List of current NHL general managers

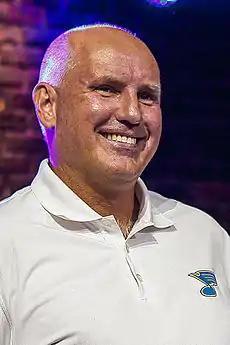
Doug Armstrong has been the general manager of the St. Louis Blues since 2010. Armstrong, who won a Stanley Cup championship with the Blues in 2019, is currently the longest tenured general manager in the National Hockey League.

This is a list of current general managers in the National Hockey League. In the National Hockey League, the general manager of a team typically controls player transactions and bears the primary responsibility on behalf of the hockey club during contract discussions with players.